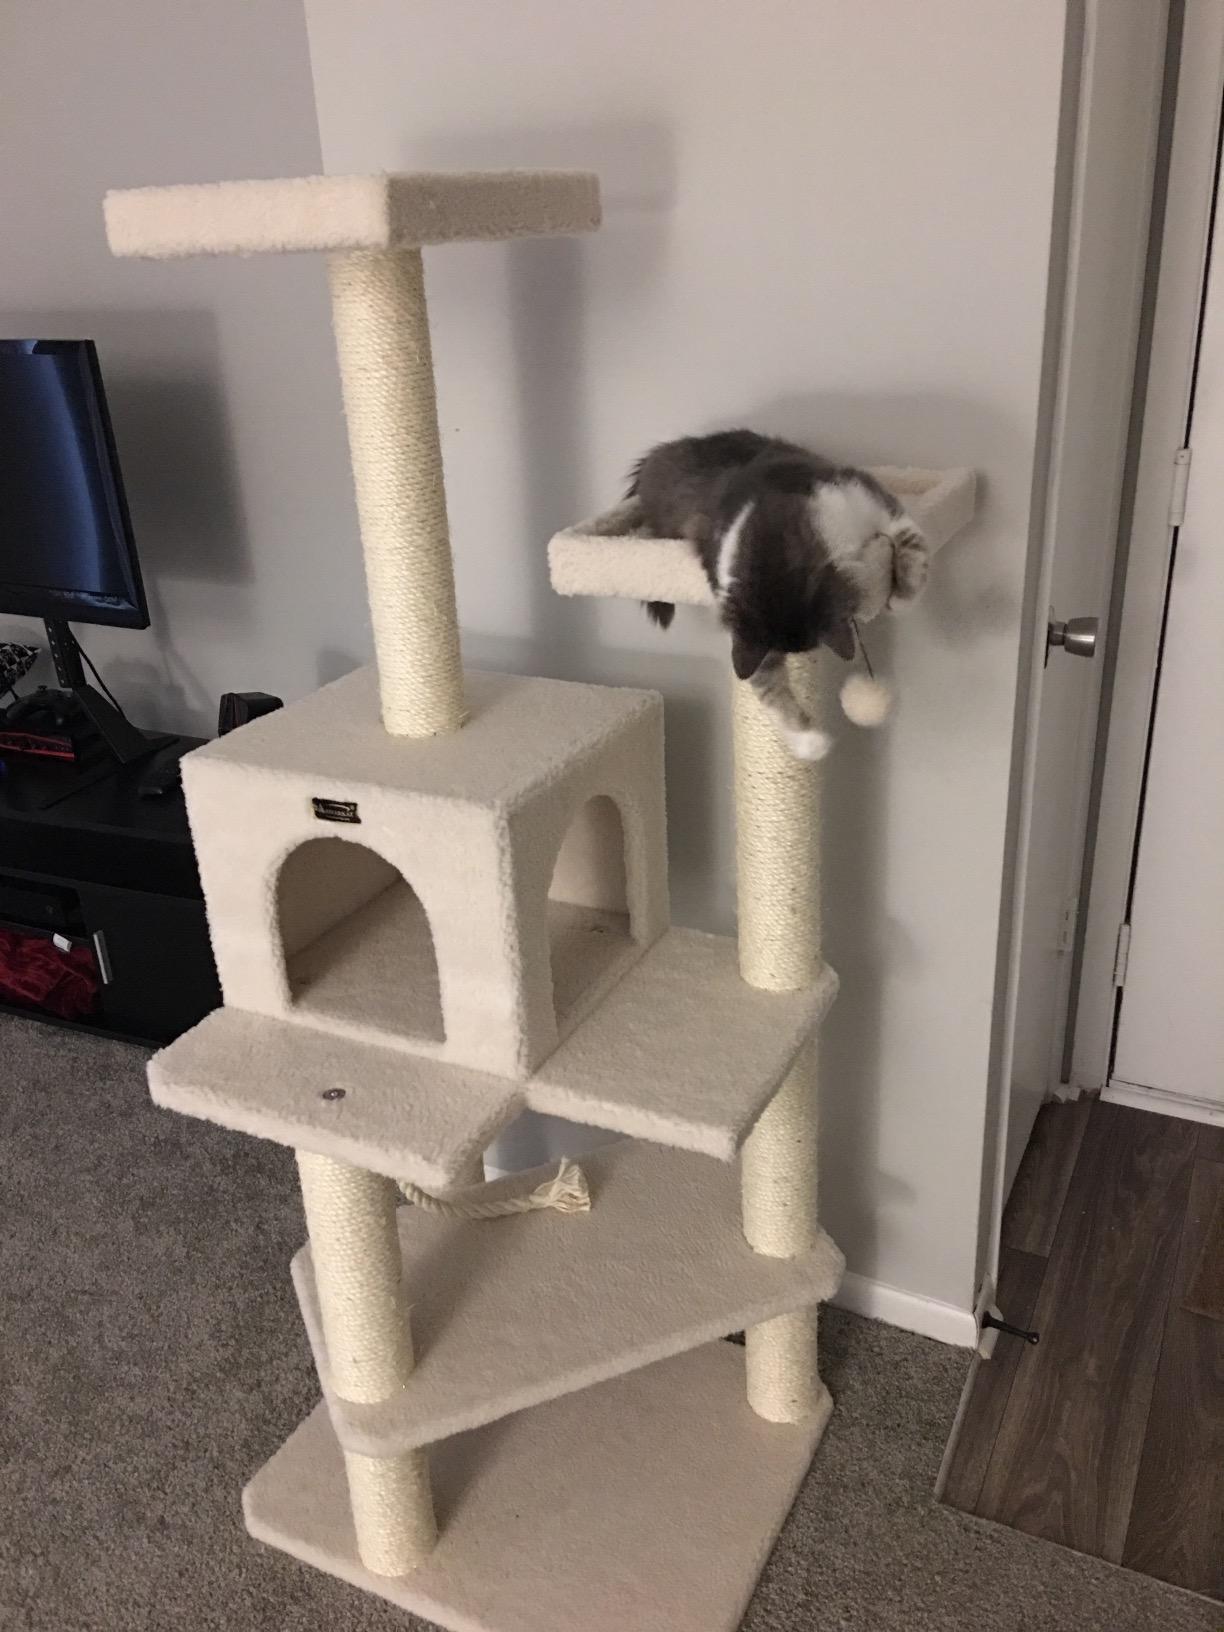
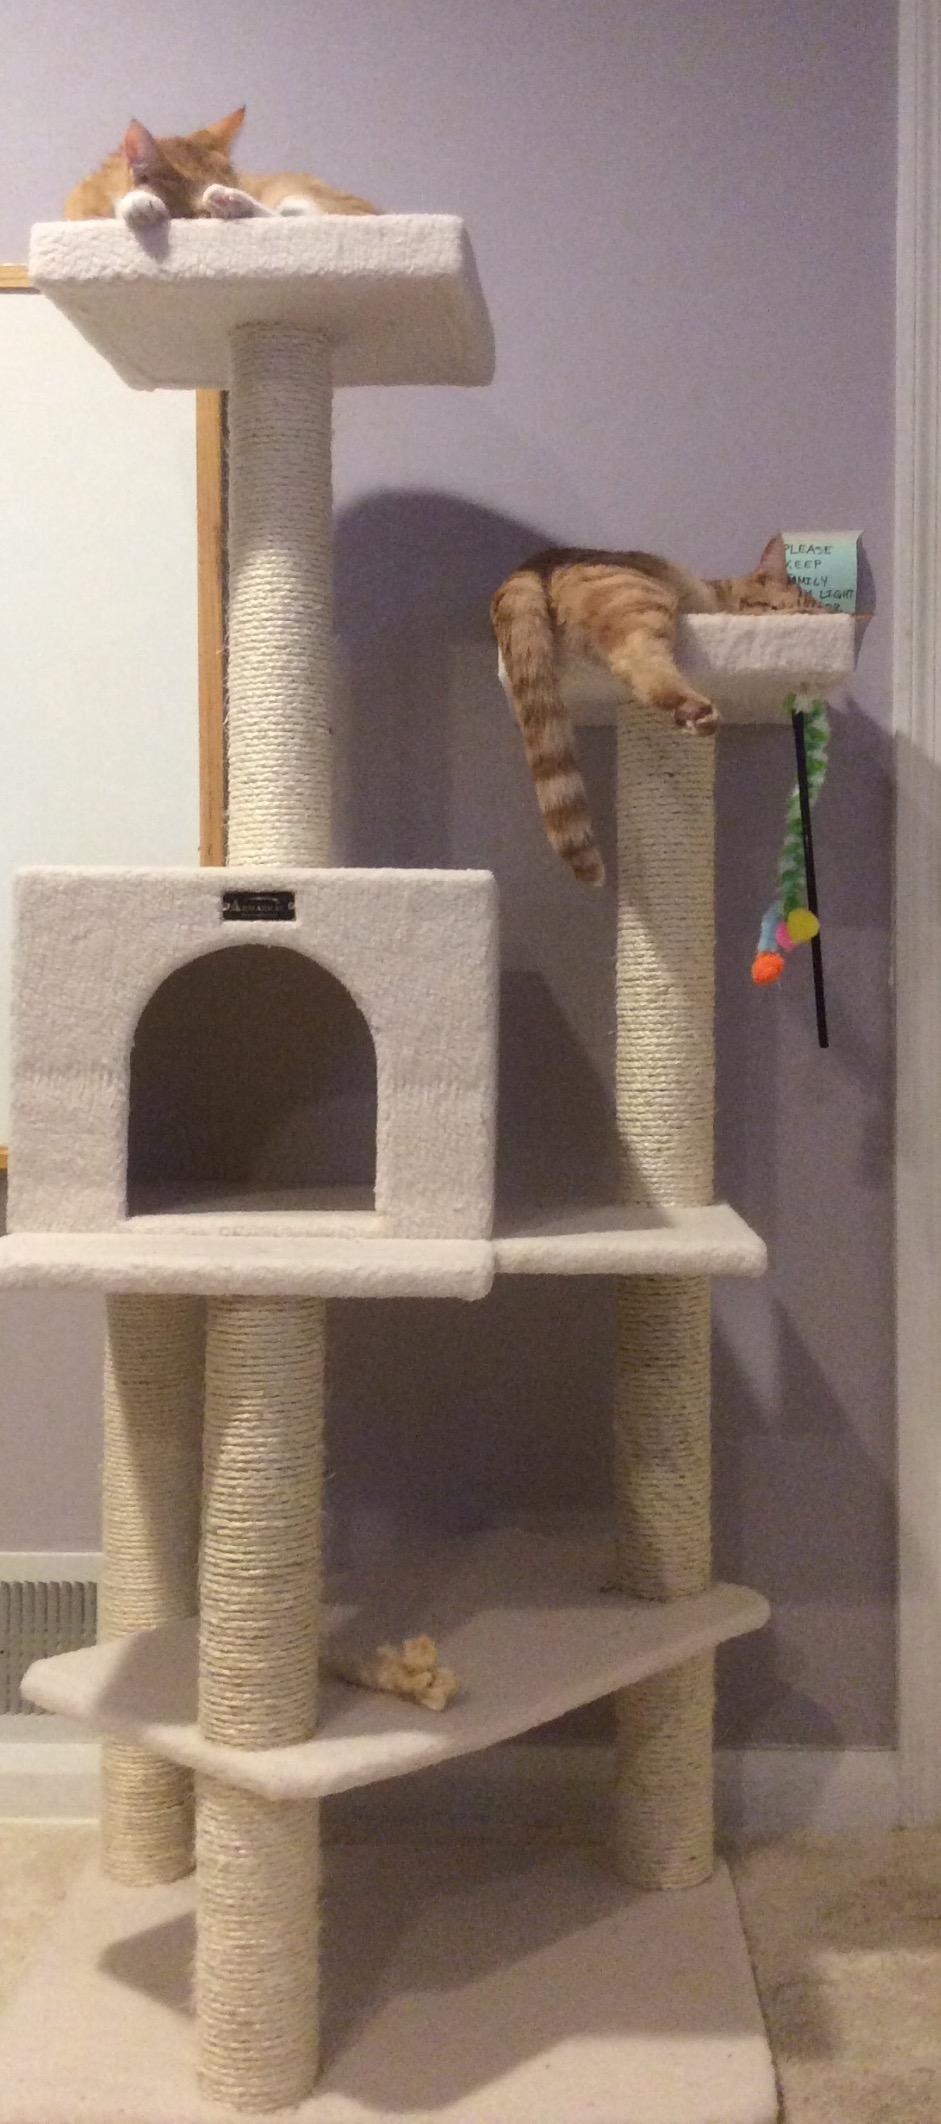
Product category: items_cat tree
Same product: yes